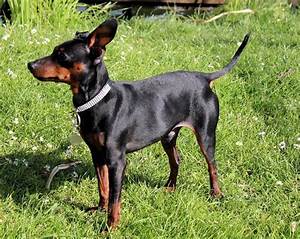
Label: dog